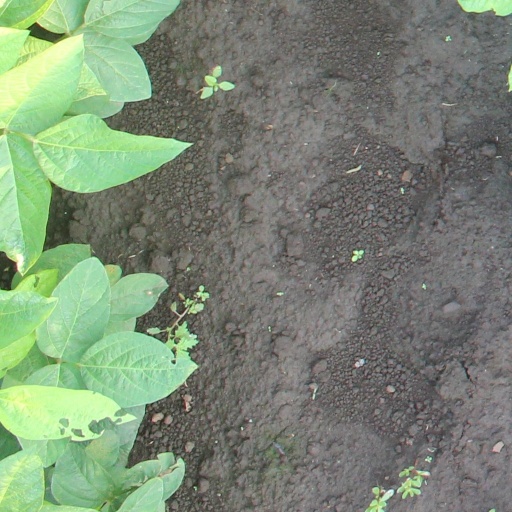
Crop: soybean